Essence of the Upanishads

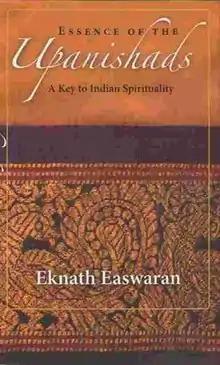

Essence of the Upanishads is a translation and commentary on the Katha Upanishad, an ancient Indian scripture. Written by Eknath Easwaran, the book was originally published in the United States in 1981, entitled Dialogue With Death. Non-English editions have also been published in several languages. The book has been reviewed in newspapers, magazines, and elsewhere.